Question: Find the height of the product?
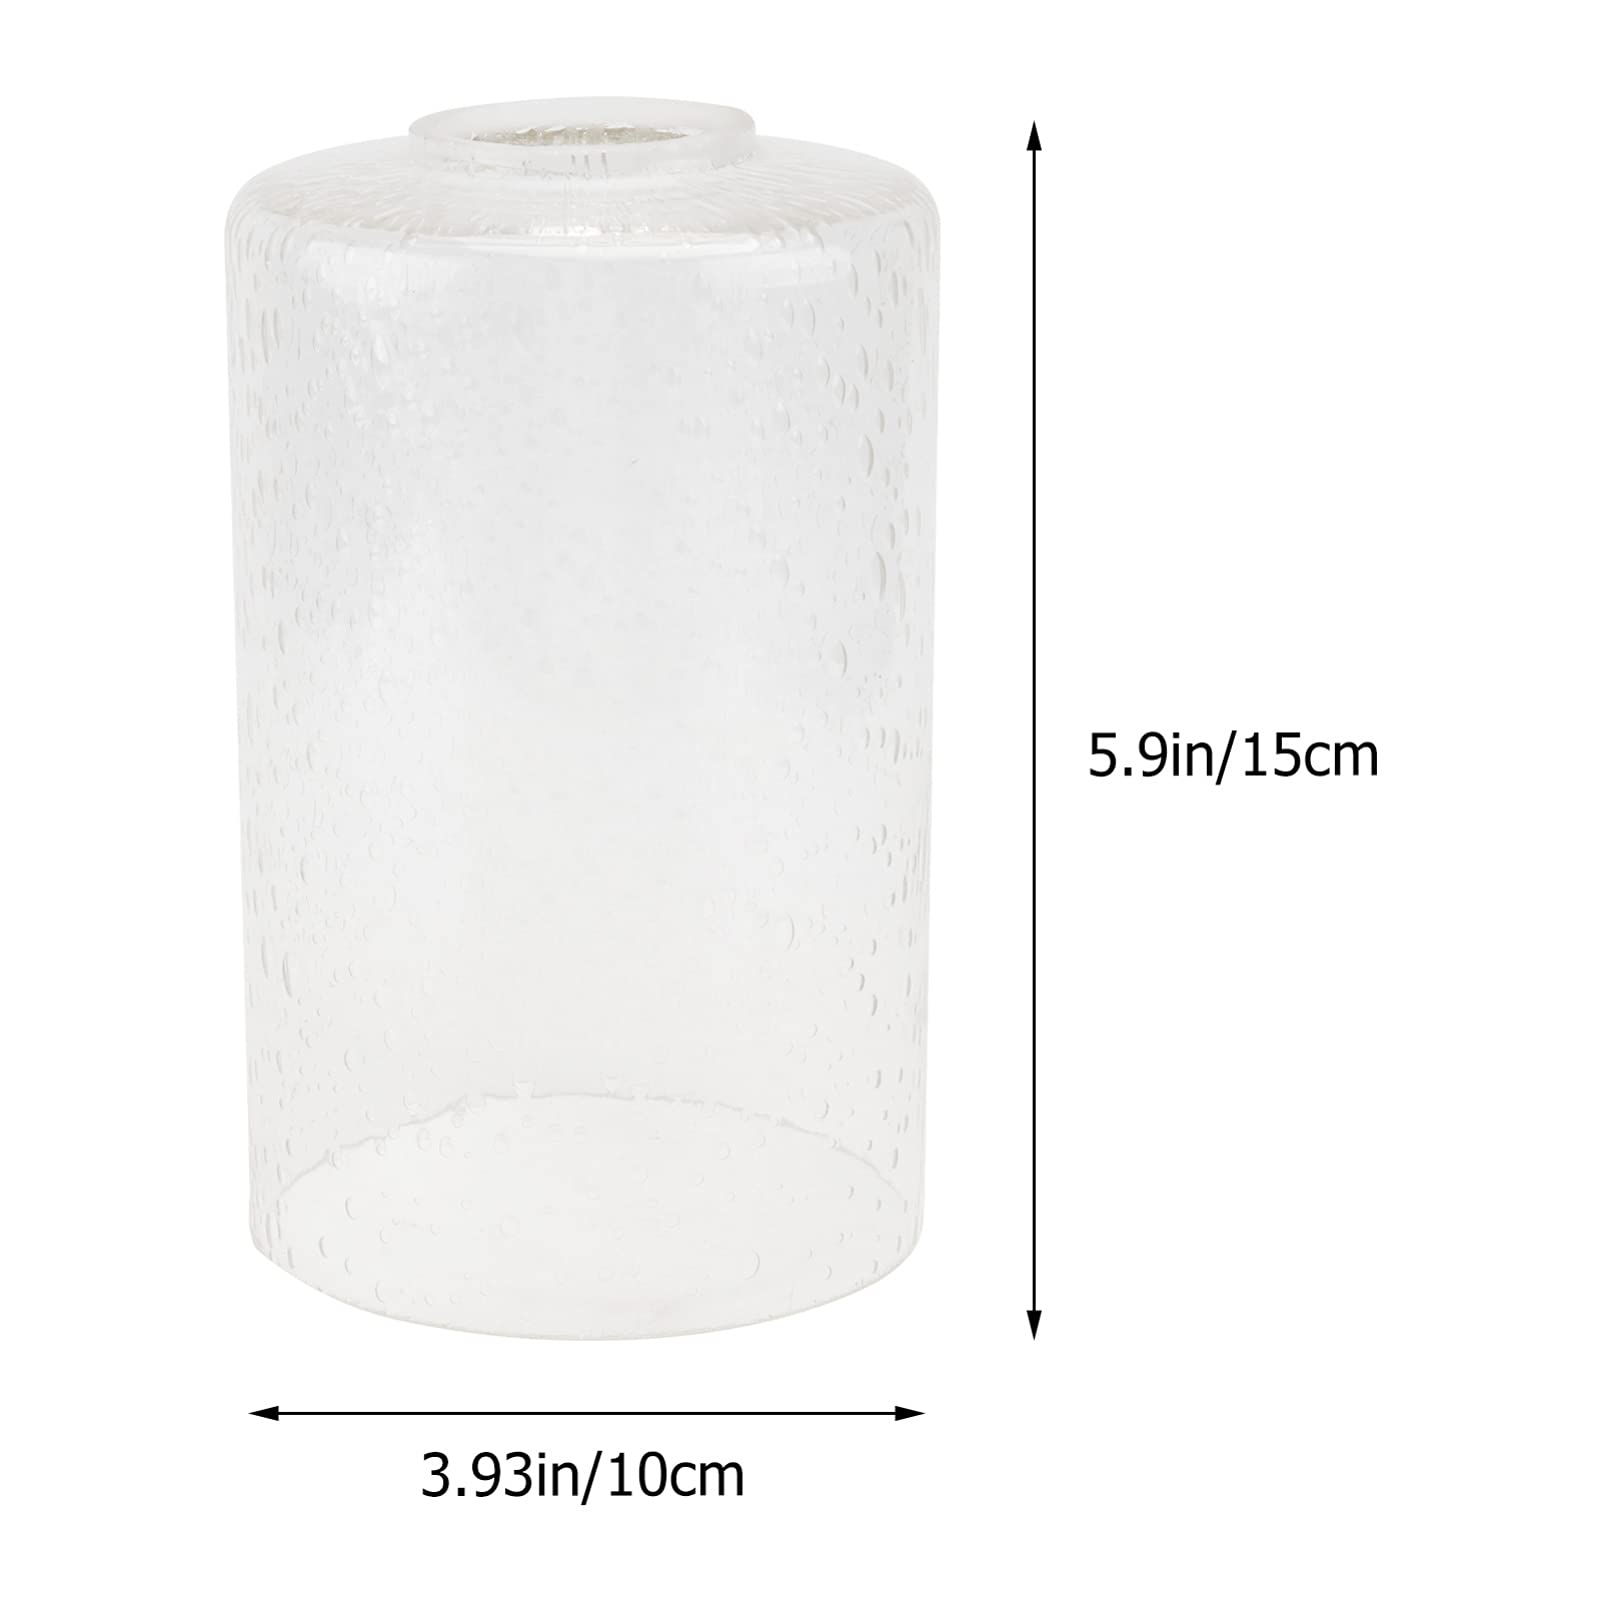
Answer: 15.0 centimetre